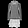
Label: Dress